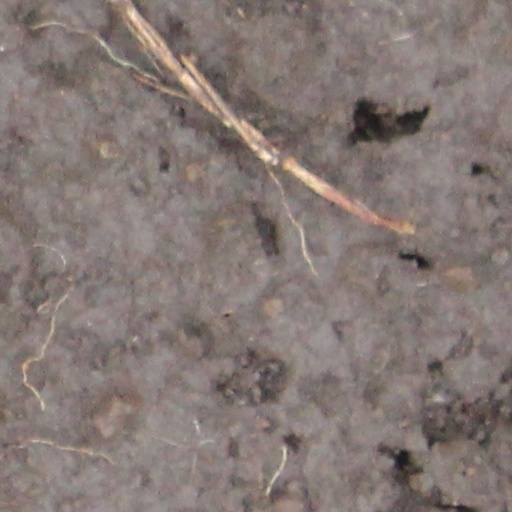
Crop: wheat